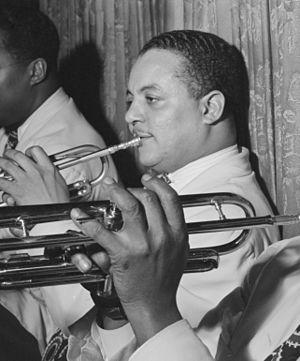
Shorty Baker est un trompettiste de jazz américain né le 26 mai 1914 à St. Louis Missouri et décédé le 8 novembre 1966 à New York.